Louis Brennan

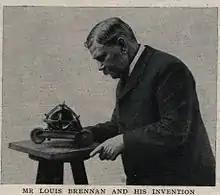
Brennan with a demonstration model, 1912

Louis Brennan (28 January 1852 – 17 January 1932) was an Irish-Australian mechanical engineer and inventor. He is best known for inventing the Brennan Torpedo, one of the earliest wire-guided torpedoes, which was adopted by the British Army in the late 19th century.